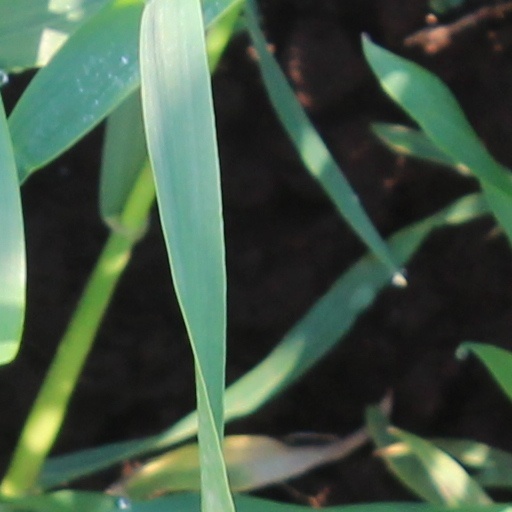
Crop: wheat